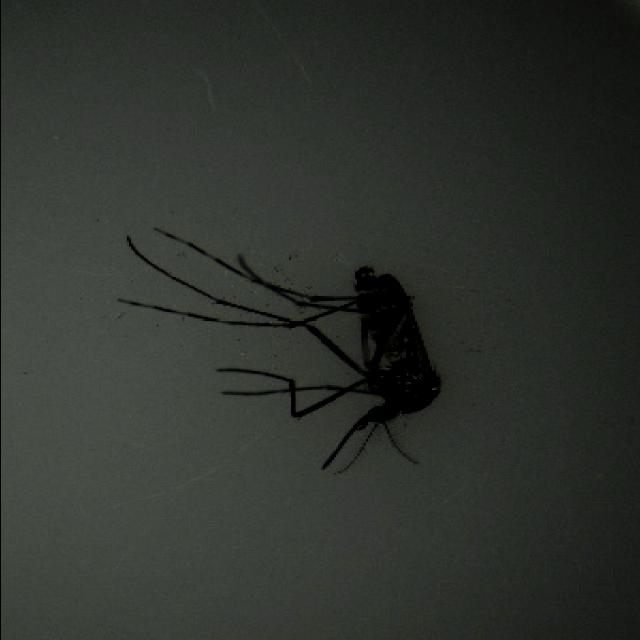
Species: aedes_albopictus